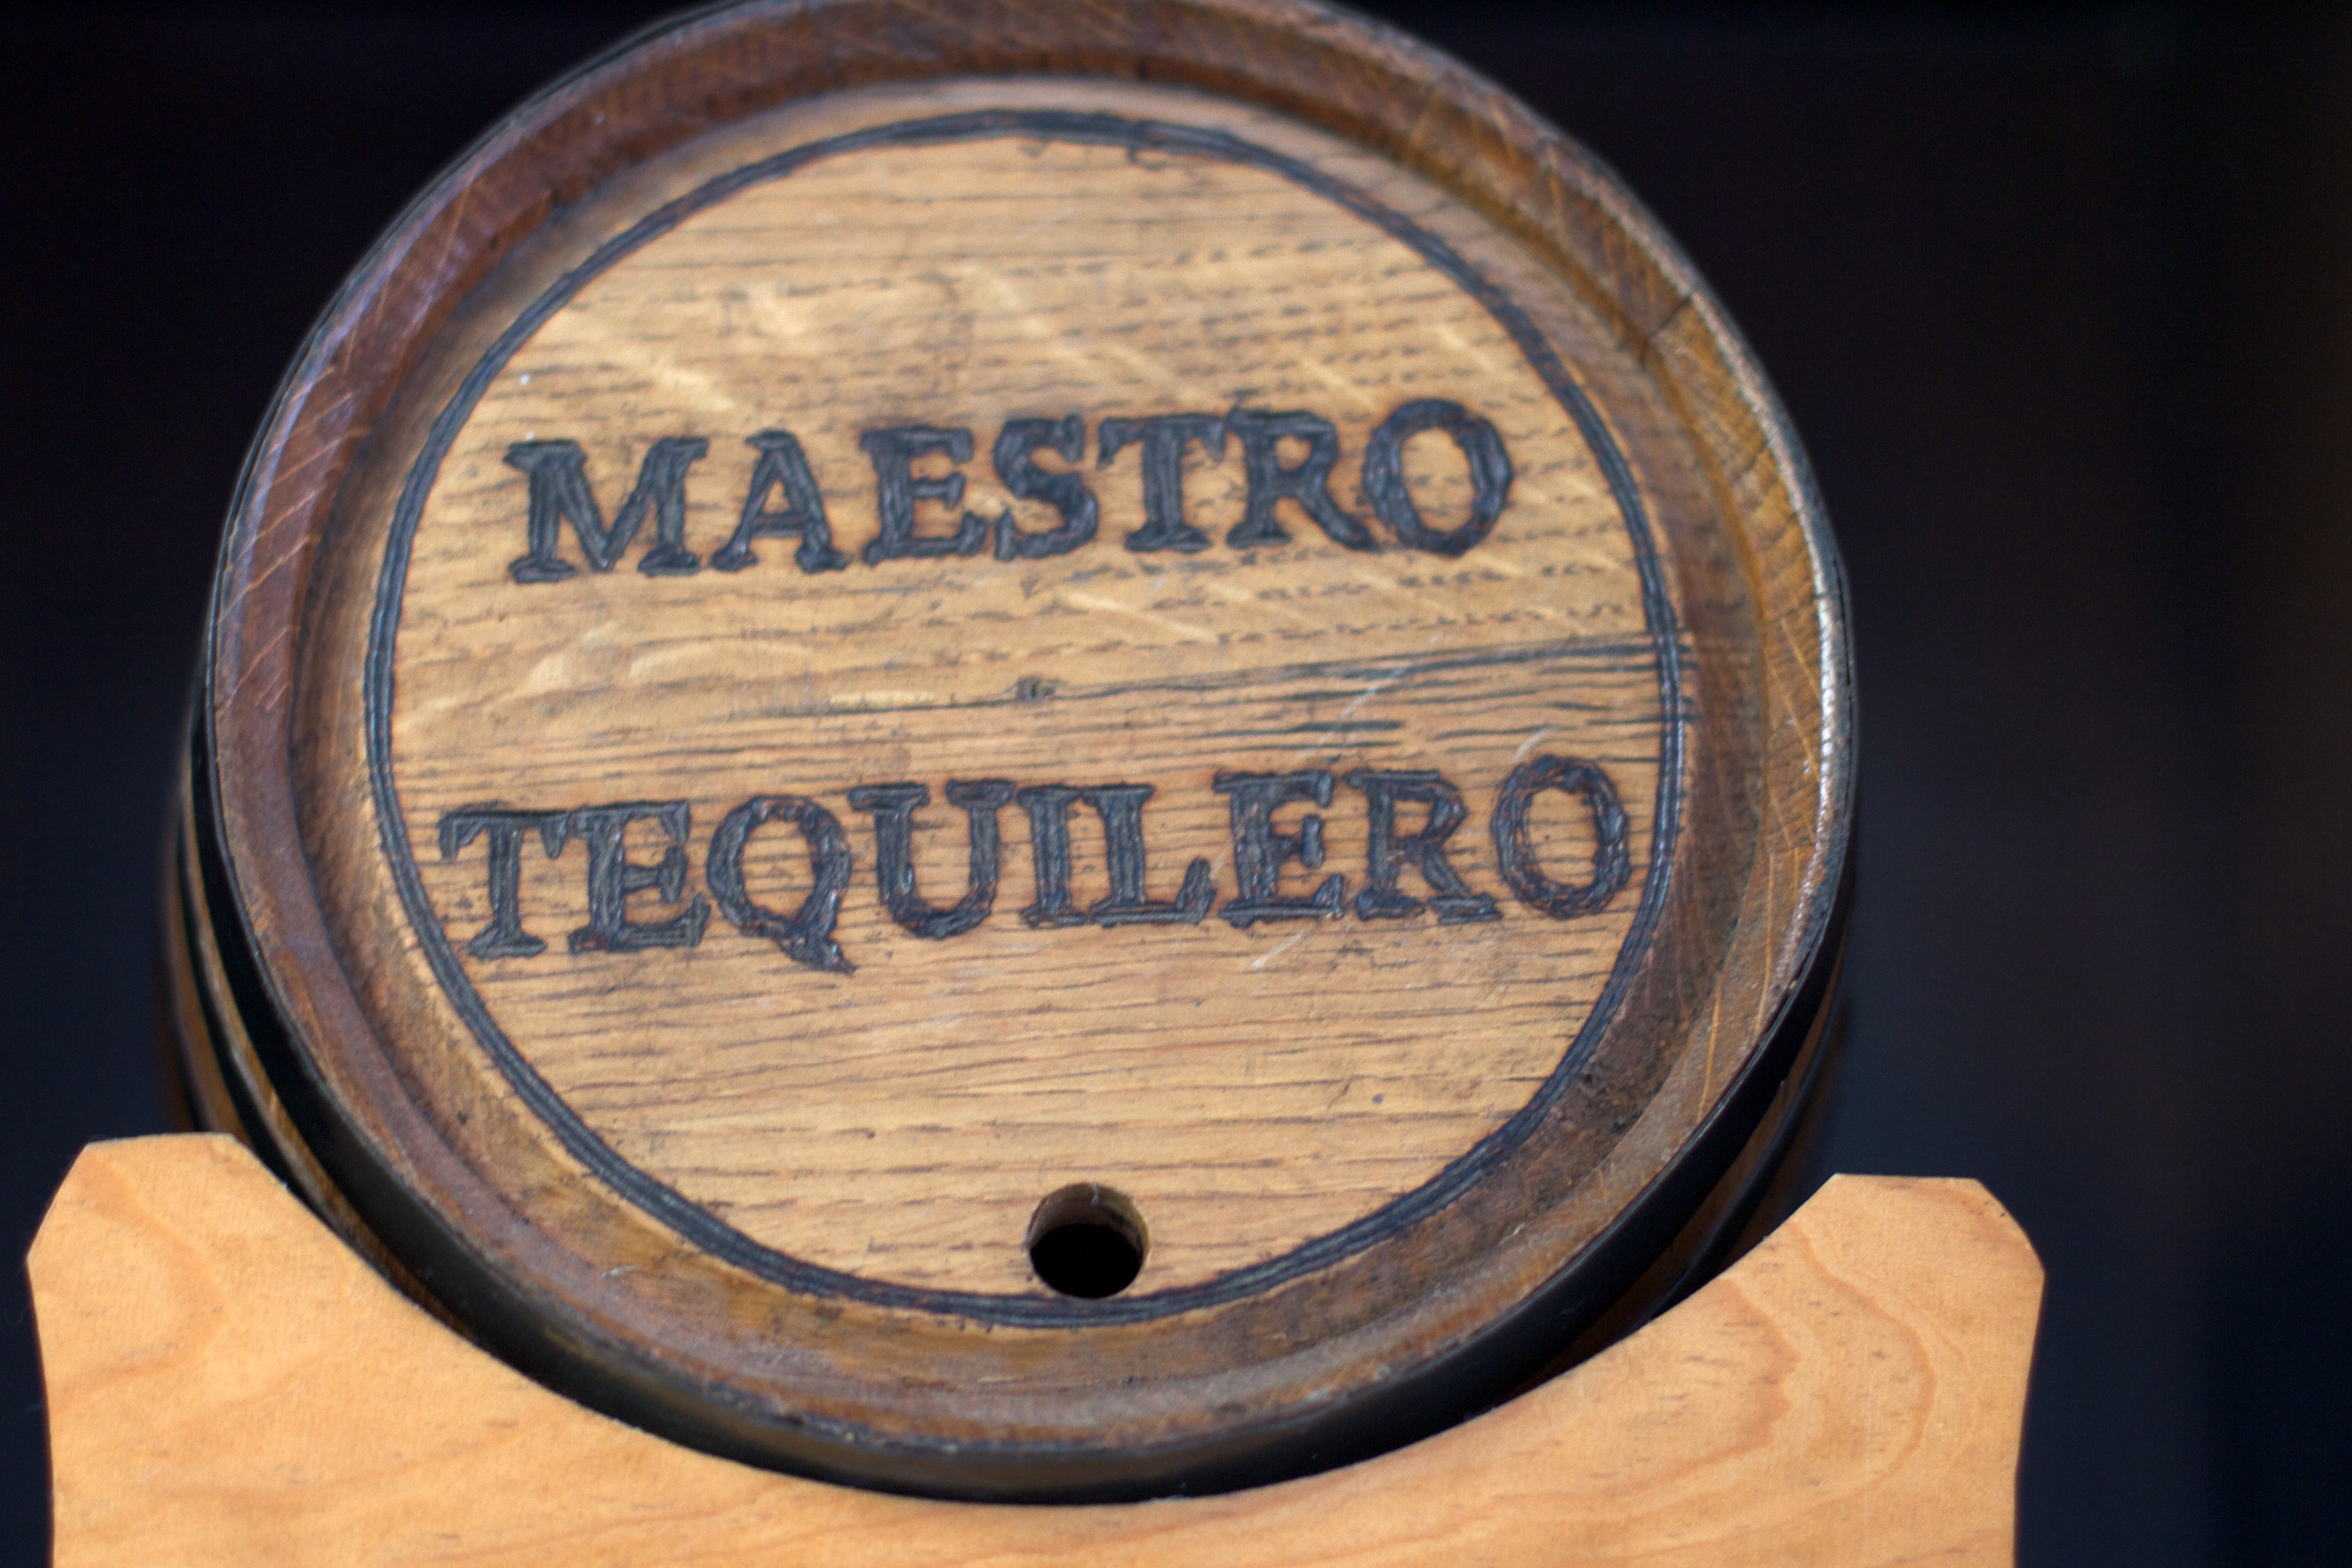
wood, barrel, art, shape, man made object